Kyo Koike

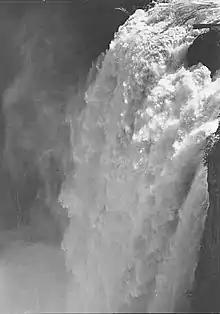
Thousand Thunders (4557923267)

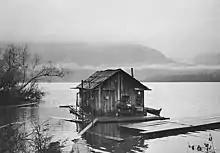
Called a Home (4669580541)

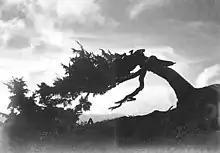
Crooked by Mountain Weather (4557923877)

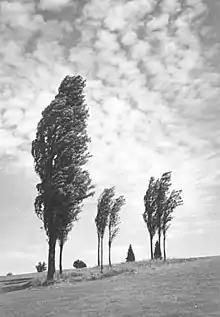
At the Mercy of Summer Breeze (4558554848)

Koike arrived in Seattle in 1916 at the age of 38, and established a medical clinic in the downtown area near Main Street and 5th Avenue.